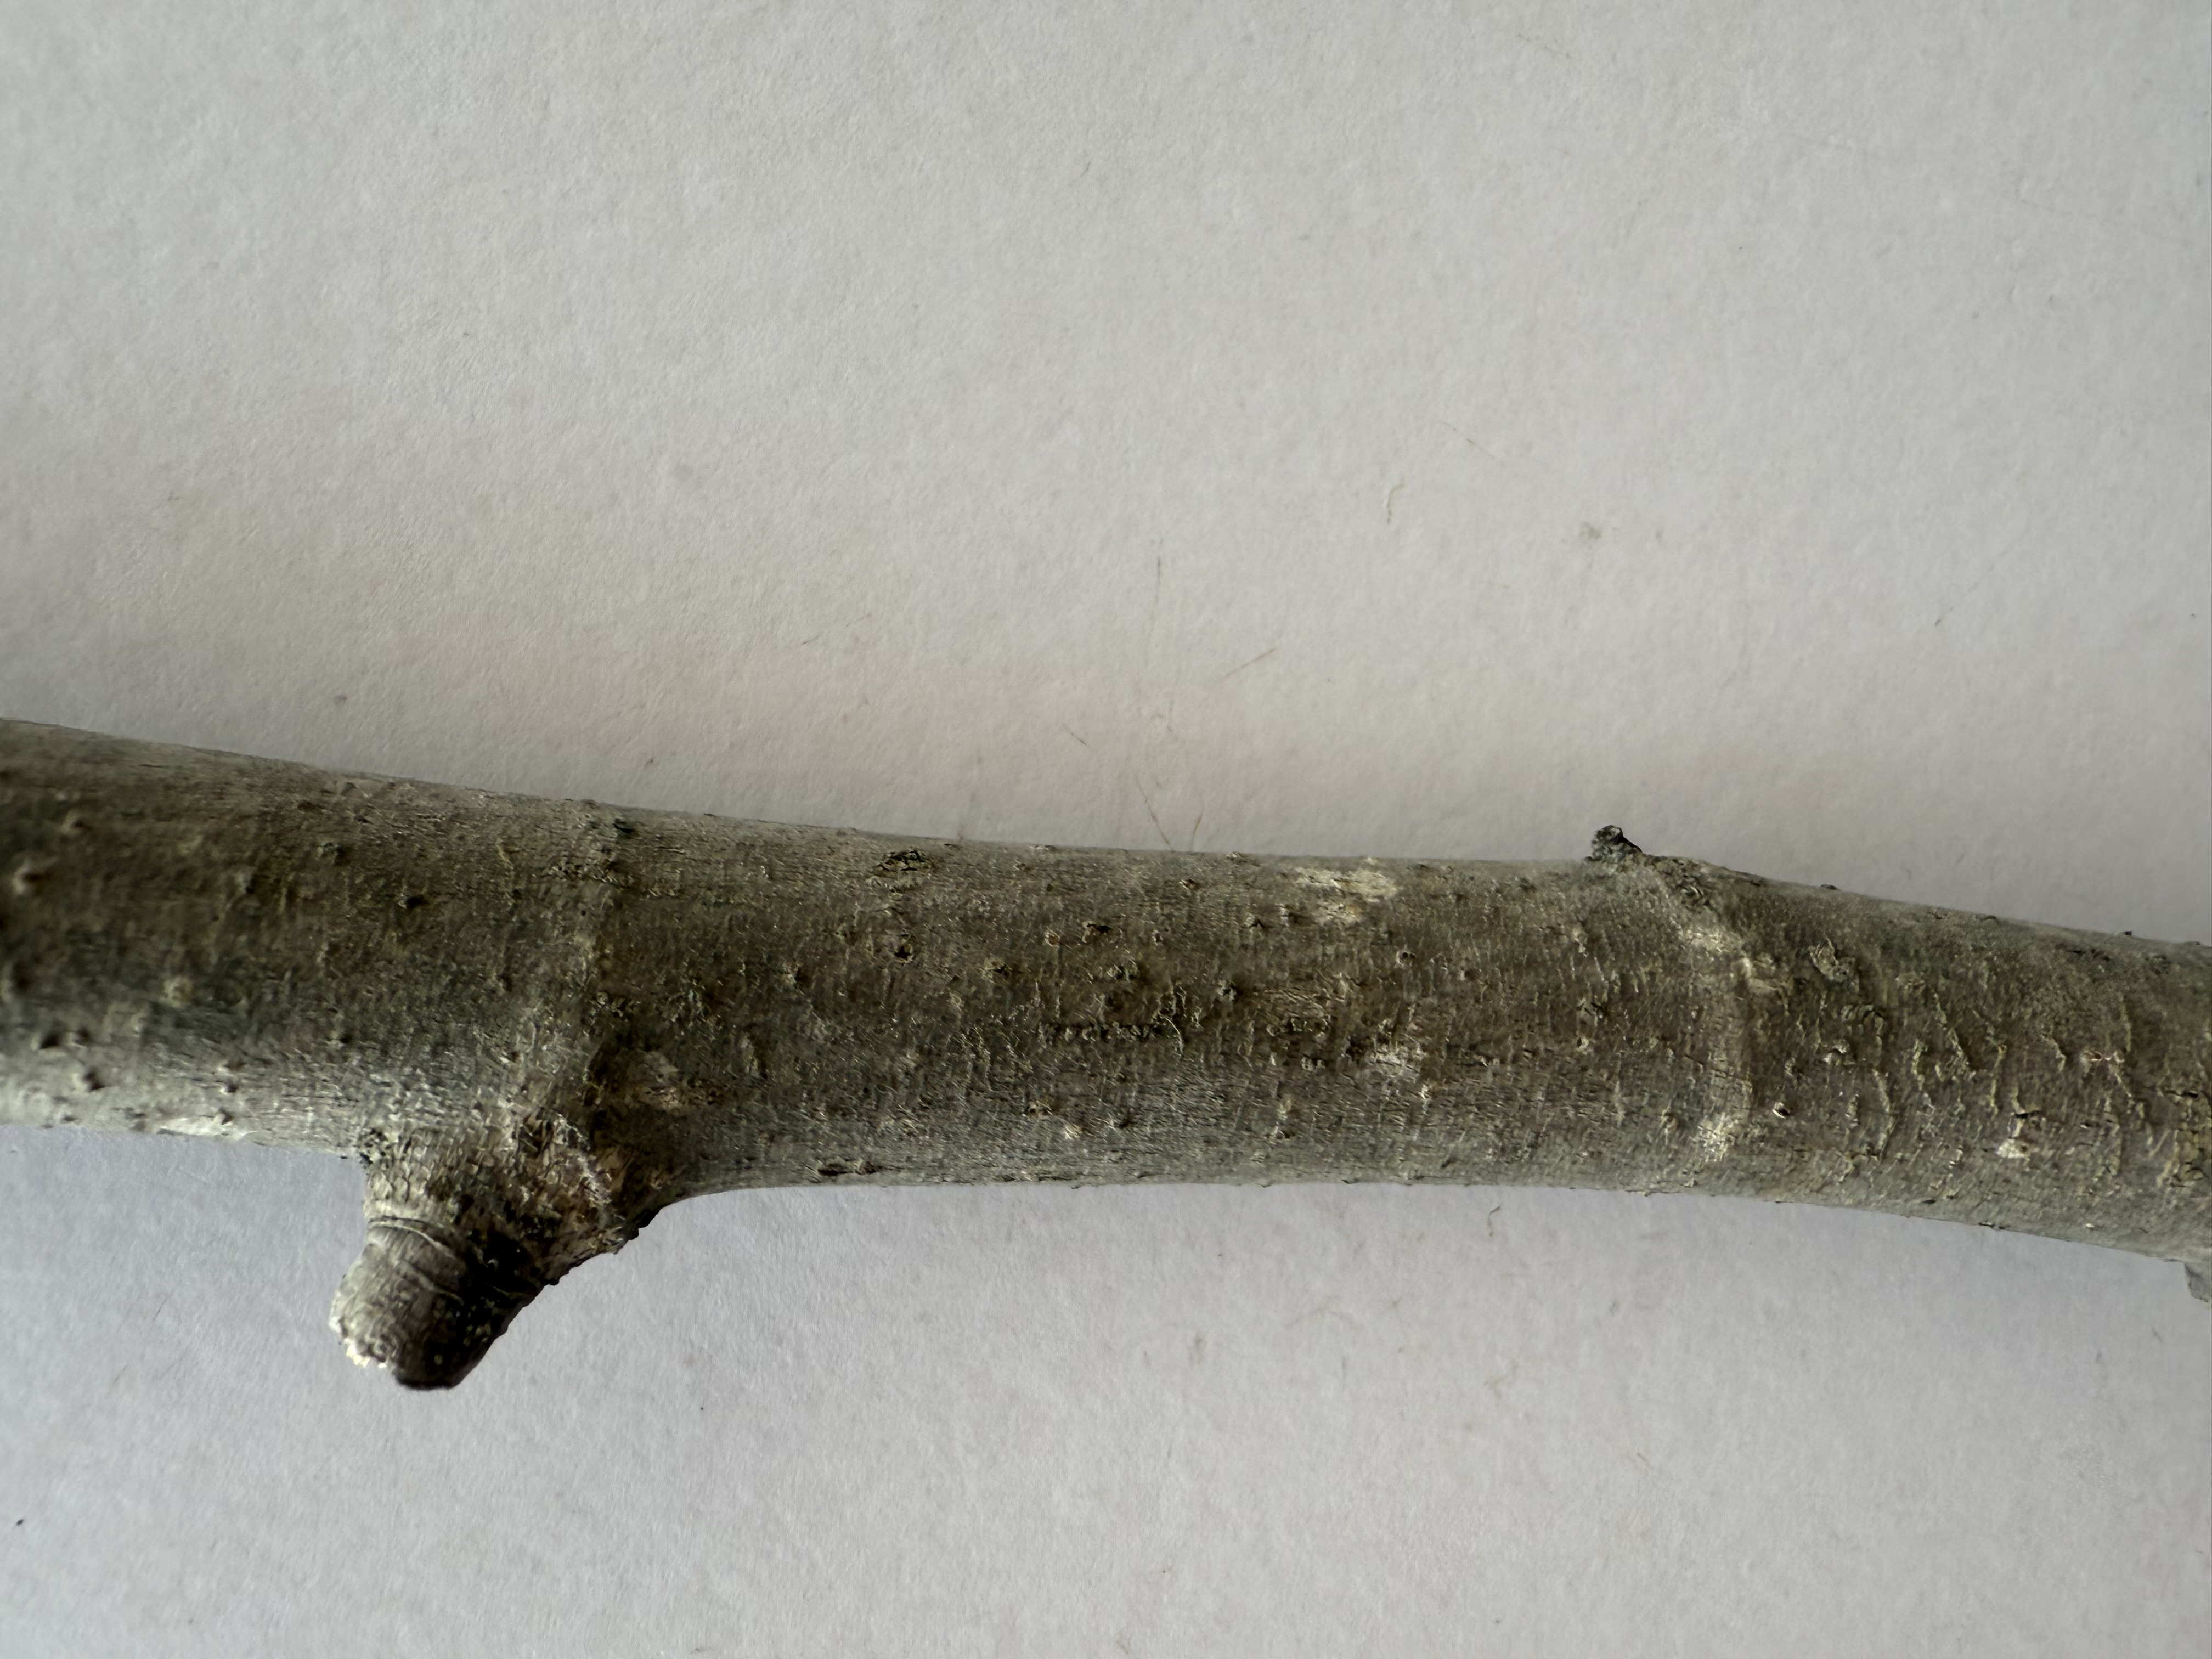
Variety: Patlican Fig